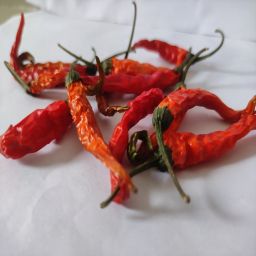
Crop: Chile Pepper
Quality: Dried